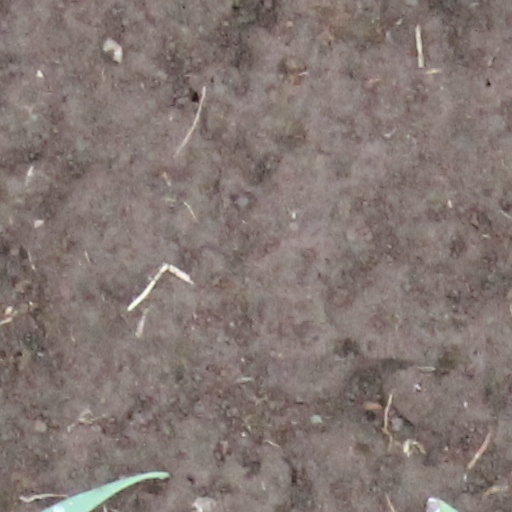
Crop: wheat